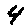
Label: 4